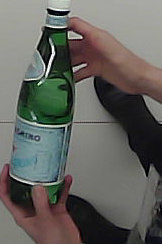
Product: sanpellegrino_water